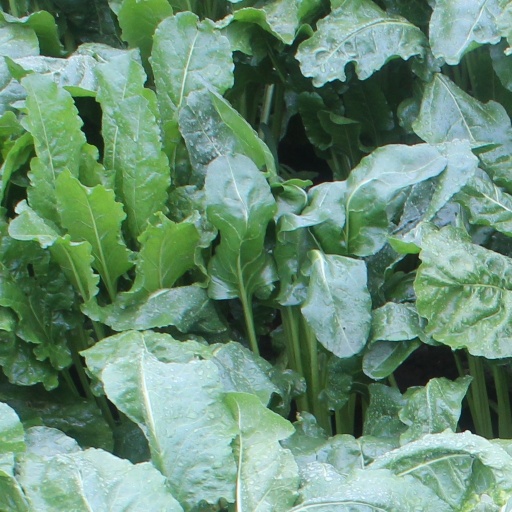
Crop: sugar beet